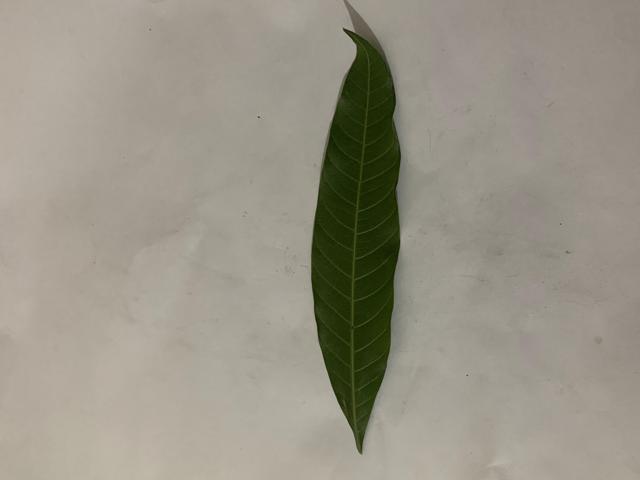
Mango leaf variety: Banana